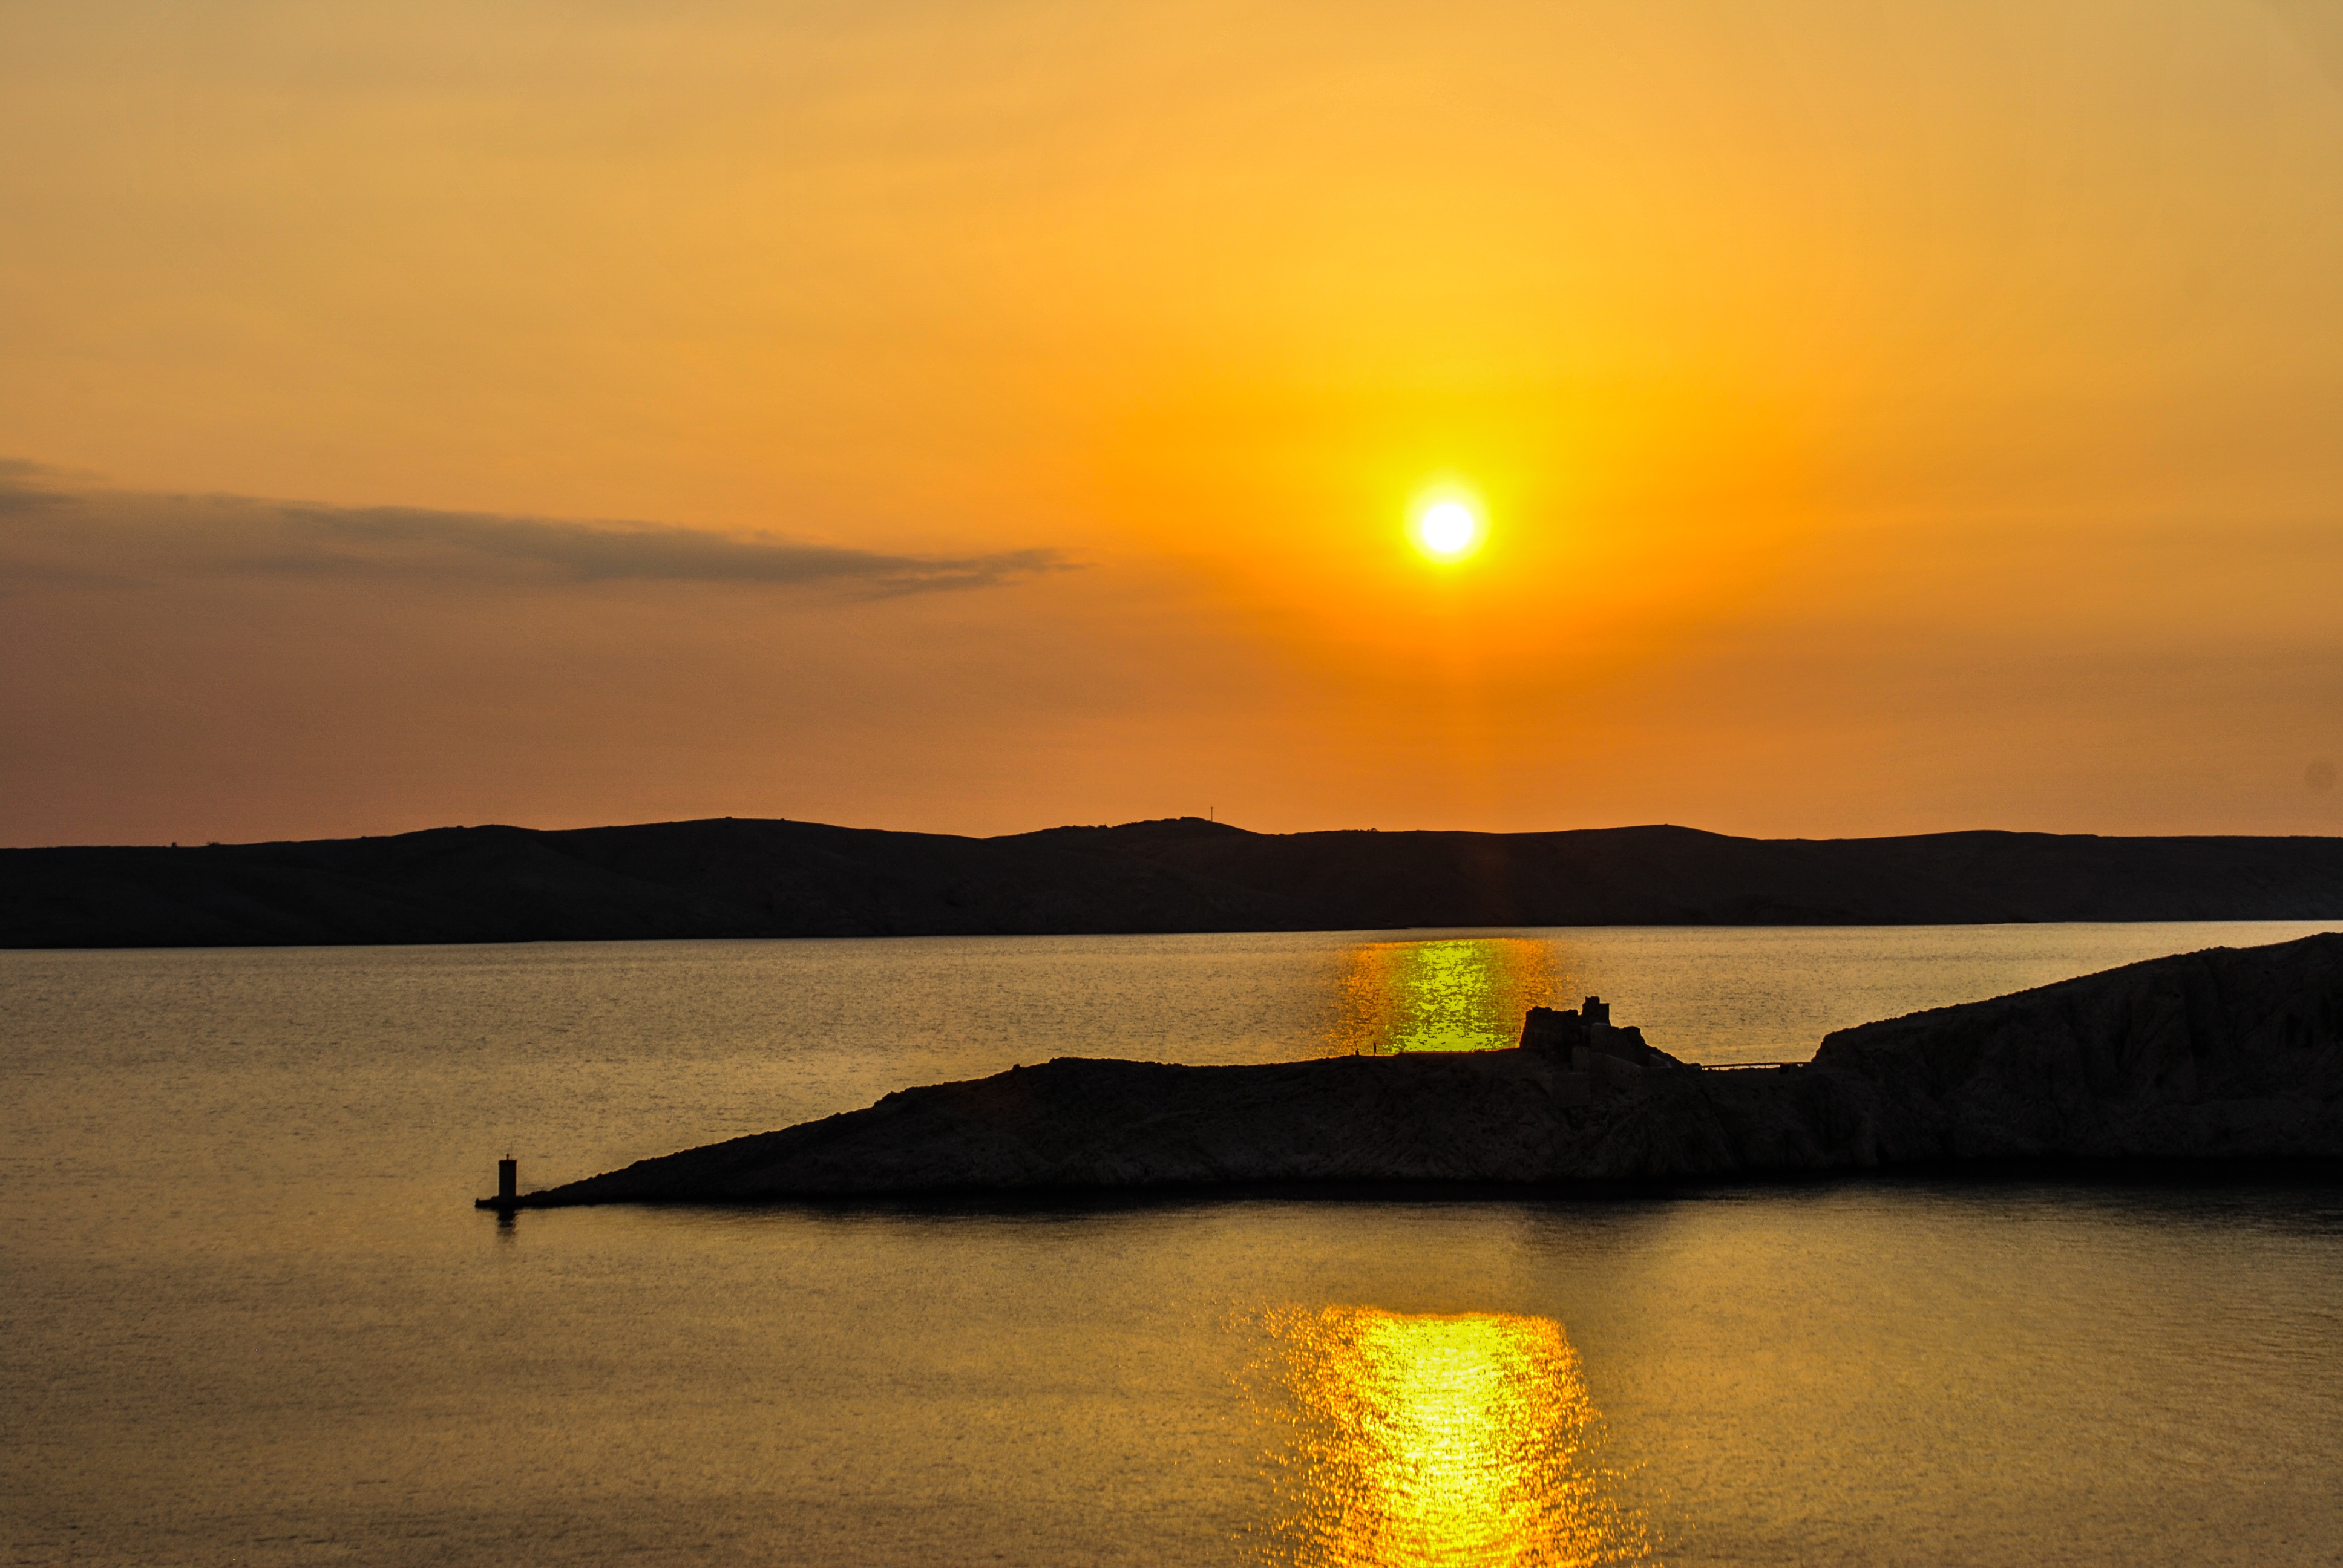
sea, horizon, sun, sunrise, sunset, sunlight, morning, lake, dawn, river, dusk, evening, reflection, bay, loch, afterglow, atmospheric phenomenon